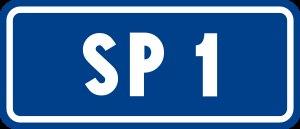
Strada Provinciale ou SP, au pluriel Strade Provinciali, est un type de route italienne. Ce type de route — provinciale — est administré et entretenu par les provinces d'Italie. Une strada provinciale est moins importante qu'une strada regionale mais plus importante qu'une strada comunale.